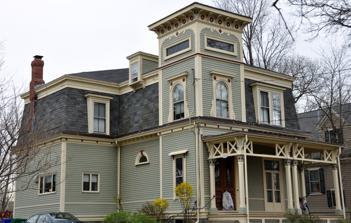
Building: House at 230 Melrose Street
Country: United States of America
Year built: 1858
Historic house in Massachusetts, United States United States historic place House at 230 Melrose Street U.S. National Register of Historic Places Show map of Massachusetts Show map of the United States Location 230 Melrose St., Newton, Massachusetts Coordinates 42°20′54″N 71°15′4″W / 42.34833°N 71.25111°W / 42.34833; -71.25111 Built 1858 Architectural style Second Empire, Mansard MPS Newton MRA NRHP reference No. 86001961 Added to NRHP September 04, 1986 The House at 230 Melrose Street in the Auburndale section of Newton, Massachusetts , is one of the village's most elaborately decorated houses.  The two story wood-frame house was built c. 1870, and features predominantly Second Empire styling, including a distinctive tower above the entry that is capped by an extended bracketed cornice.  The porch features Stick style valance decoration, a feature not usually seen until later in the 19th century. The house was listed on the National Register of Historic Places in 1986. See also National Register of Historic Places listings in Newton, Massachusetts References